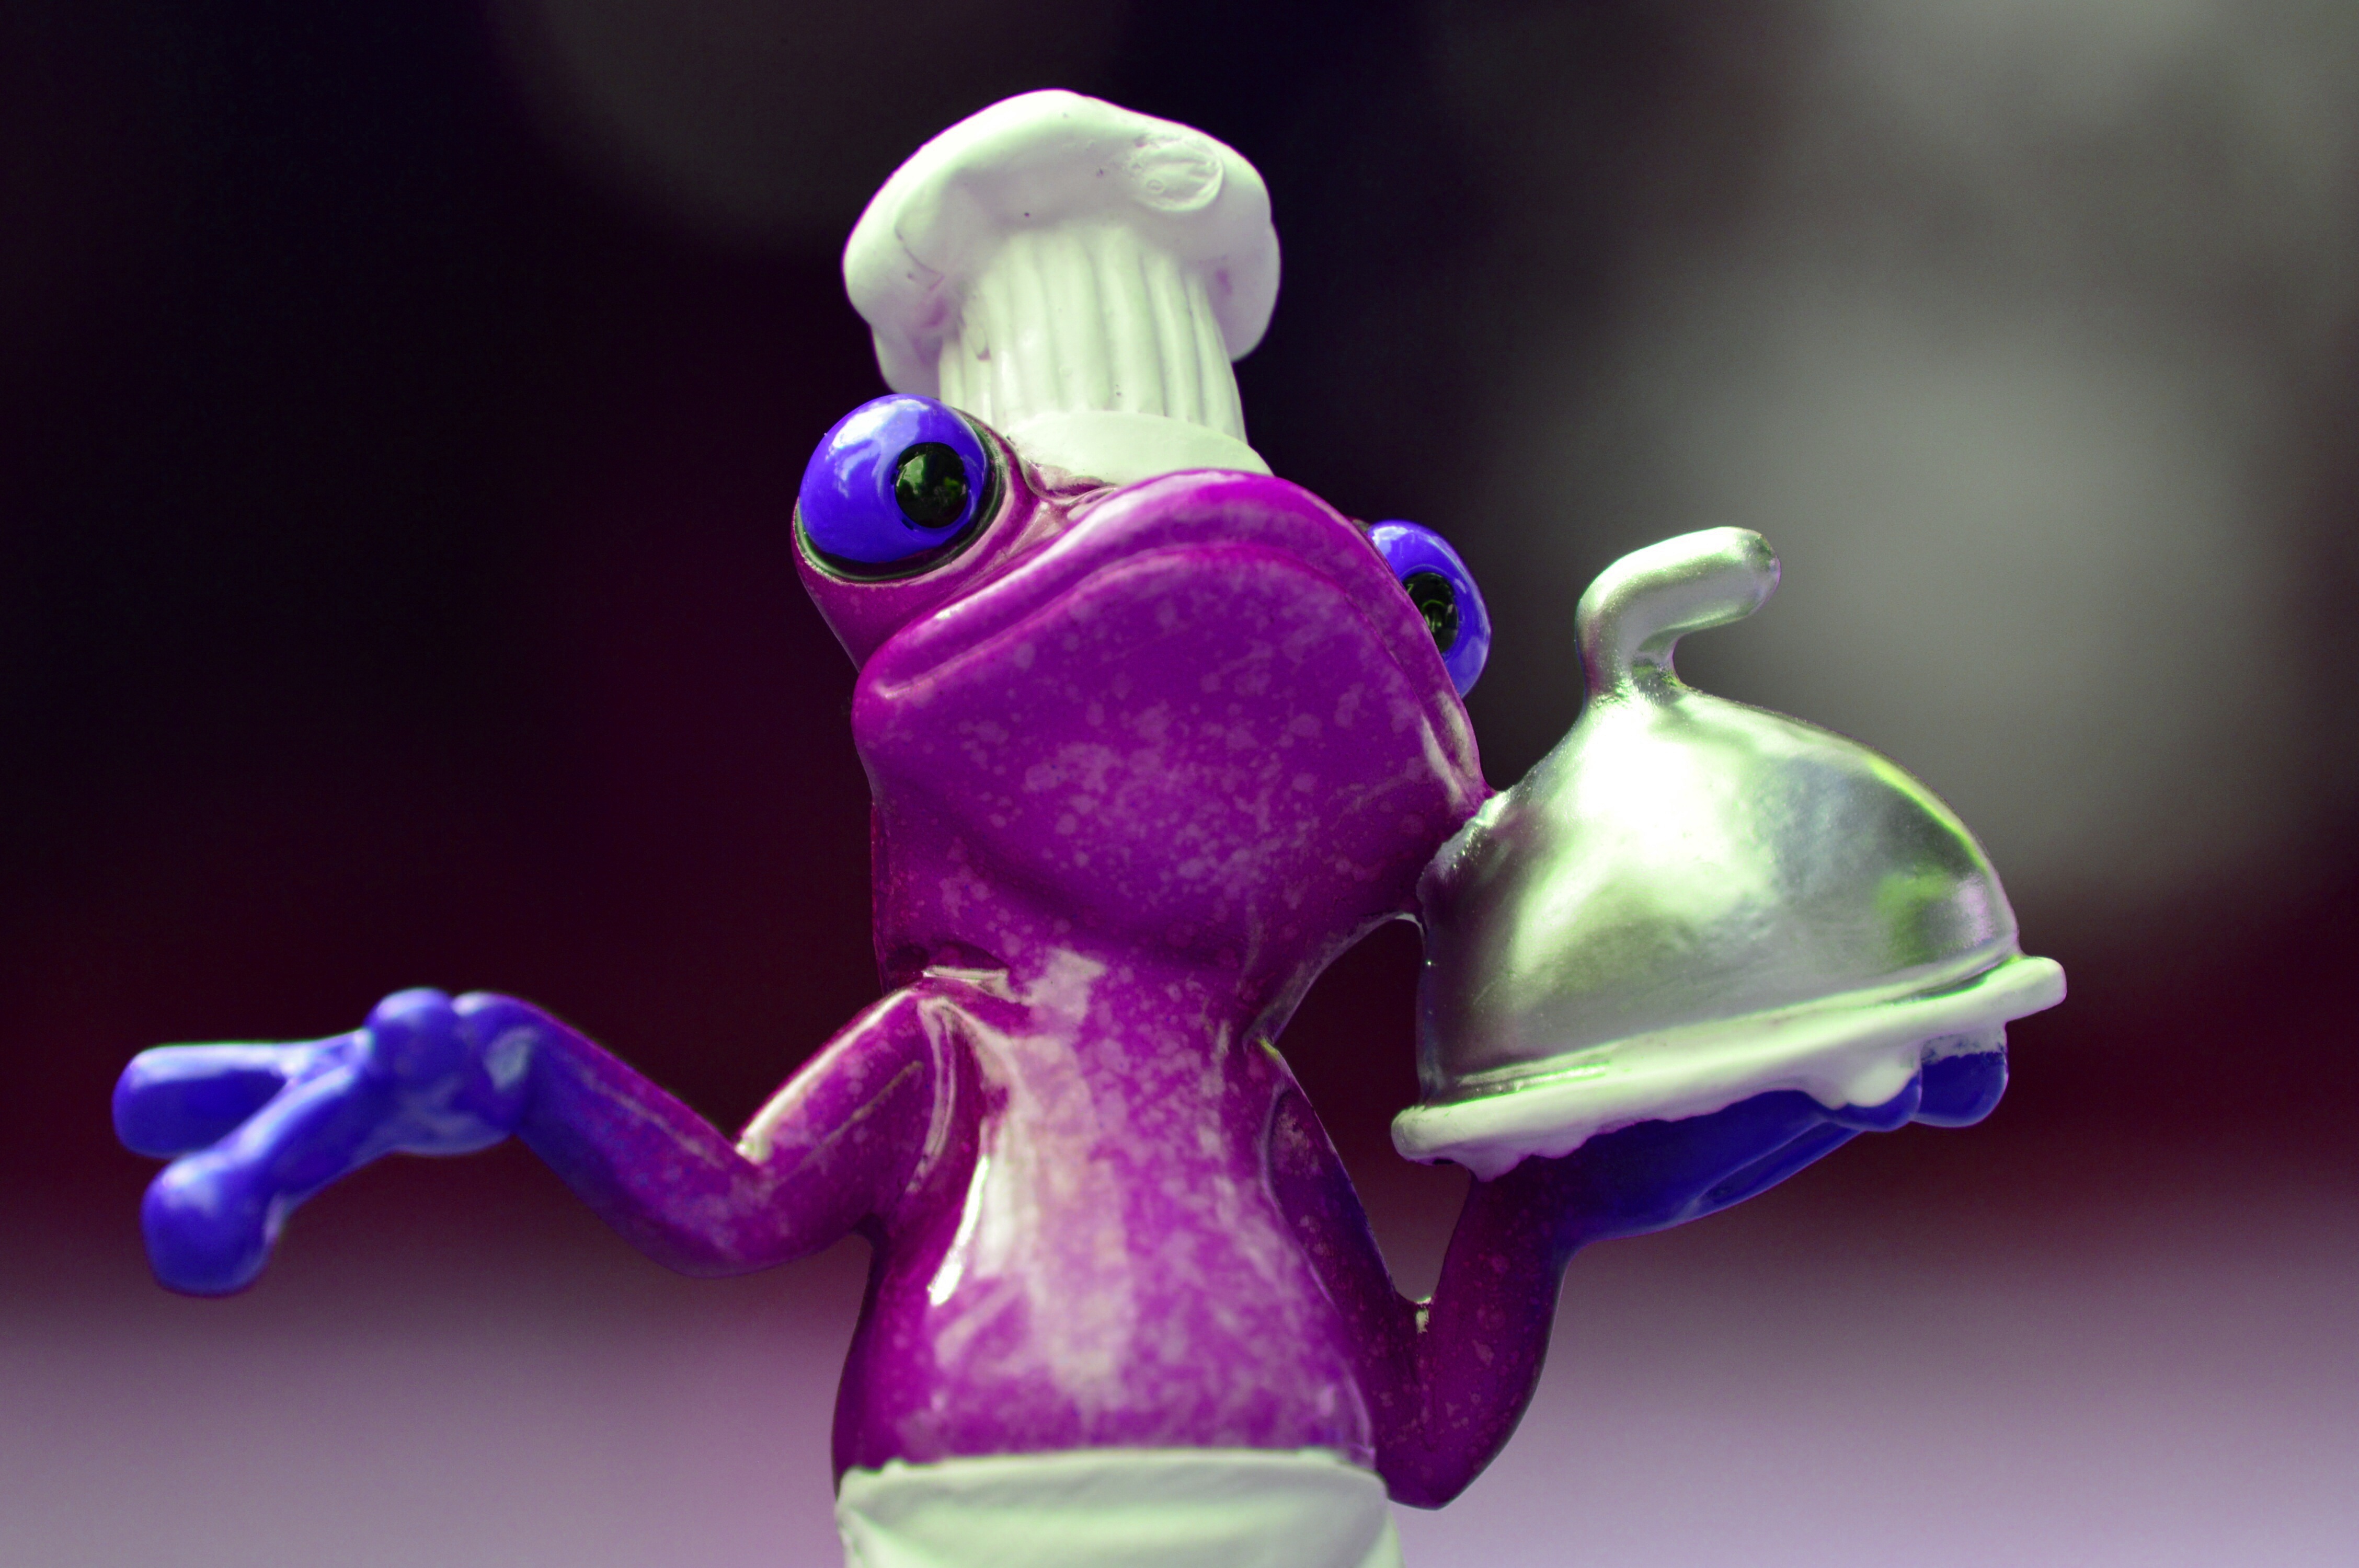
sweet, cute, food, cooking, kitchen, frog, amphibian, gourmet, eat, toy, preparation, figurine, funny, frogs, macro photography